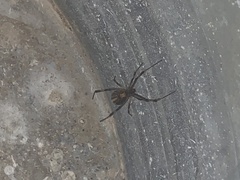
Species: Lactrodectus_hesperus